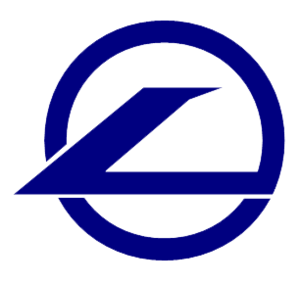
Dainichi est une station du métro d'Osaka et du monorail d'Osaka située dans la ville de Moriguchi, dans la préfecture d'Osaka au Japon.